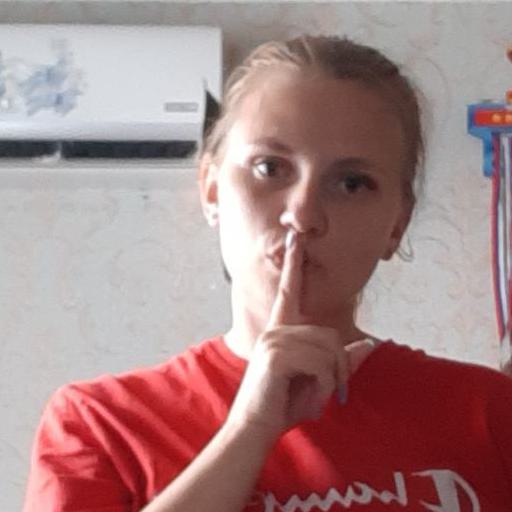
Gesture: mute